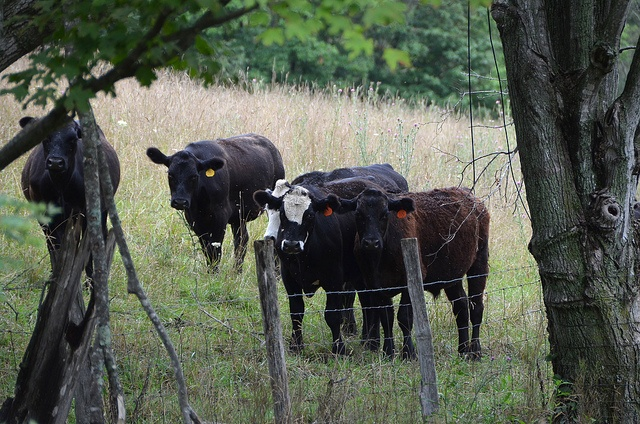
a couple of cows are standing in a field
A herd of cattle walking across a grass covered field.
dark colored cows standing close to a fence
four cows all tagged for market behind a fence
Five cows in a grassy area inside of a wire fence.